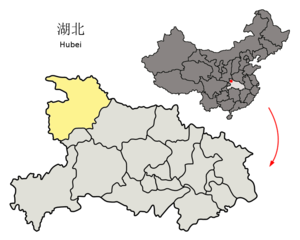
Shiyan
Shiyans beliggenhed i Hubei
Shiyan er en by på præfekturniveau i provinsen Hubei i det centrale Kina. Præfekturet har et samlet areal på 23.600 km2 og en befolkning på 3.460.000 mennesker.